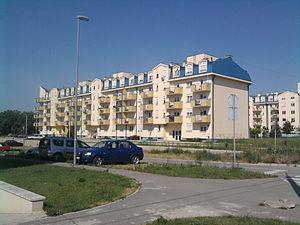
Kamendin est un quartier de Belgrade, la capitale de la Serbie. Il est situé dans la municipalité urbaine de Zemun.